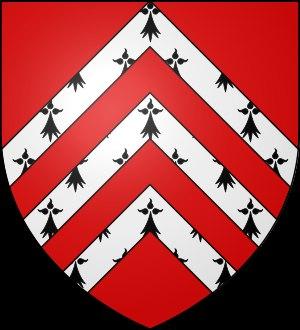
Le château seigneurial de Crossac se nommait Le Bois-de-Langle.